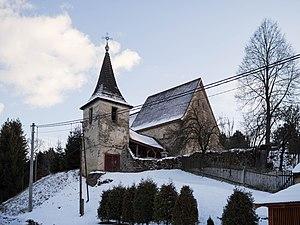
L'église catholique Toussaints, l'édifice gothique de 13ème siècle à Henckovce, Slovaquie.